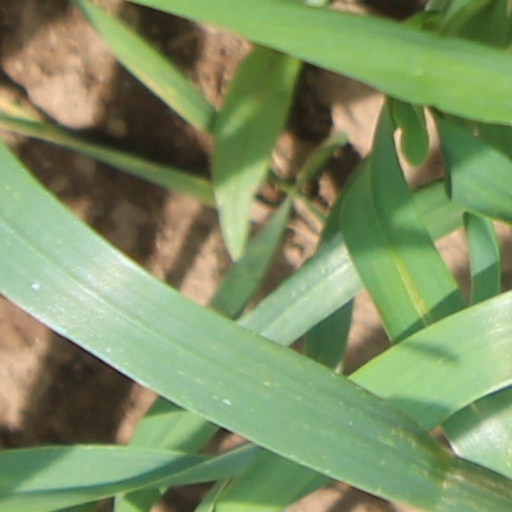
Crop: wheat